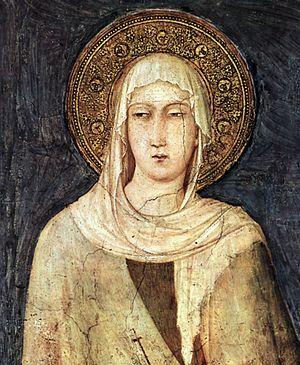
L’ordre des Pauvres Dames, ou l’ordre des Clarisses, ou aussi les Cordelières, a été créé en 1212 par Claire d'Assise, à la demande de François d'Assise. La règle s'étant adoucie, sainte Colette réforme l'ordre au XVᵉ siècle ; les moniales adeptes de la réforme sont alors appelées colettines. Cette réforme s'est ensuite généralisée à tout l'ordre des Clarisses.
L'histoire des ordres franciscains retrace l'origine et le développement des trois ordres du mouvement franciscain. Fondé sur la pensée et les actions de François d'Assise, ce mouvement monachique est connu pour les idéaux de pauvreté et de fraternité qu'il véhicule. Si les franciscains sont principalement vus à travers l'ordre principal des frères mineurs ou celui des capucins, des ordres féminins et un ordre laïque appartiennent également à ce courant. L'ordre des frères mineurs apparaît en 1209. Son développement est très rapide et le mouvement devient l'un des courants monachiques les plus influents au Moyen Âge. Si l'ordre des frères mineurs a progressivement perdu la place dominante qu'il occupait au Moyen Âge, le mouvement franciscain reste vivace à travers les époques, notamment grâce à la fondation de nouveaux ordres, et continue d'influencer profondément la société. Par exemple, l'abbé Pierre et le père Joseph, dont les actions ont profondément marqué la société française moderne, furent tous deux capucins.
Le Monastère de Patience de Laval est un monastère de Clarisses Urbanistes pour des religieuses de Sainte Claire situé à Laval qui exista du XVᵉ siècle au XVIIIᵉ siècle. On les nommait souvent aussi, à Laval, les Patientines ou dames de Patience du nom que leur enclos avait jadis porté. Les religieuses étaient soumises à la juridiction immédiate de l'évêque du Mans.